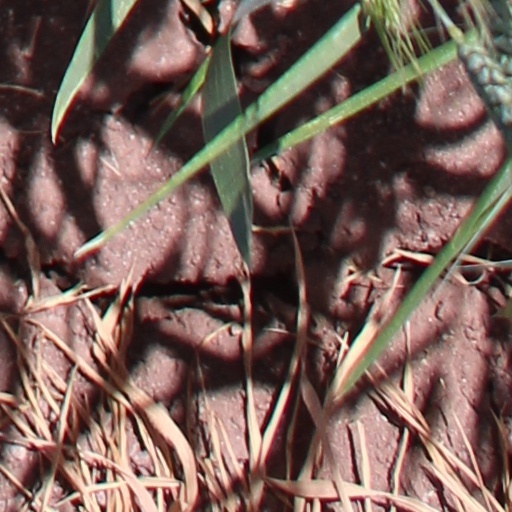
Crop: wheat